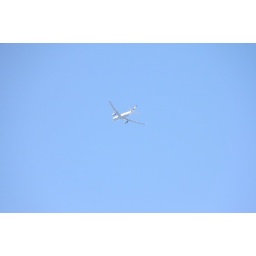
Planes flying over safeco field